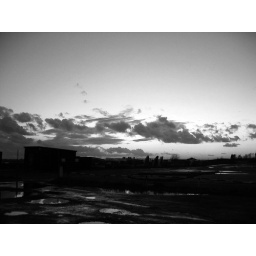
Shot from the car park on Two Tree Island. Reflection on the sky in the puddle's is pretty cool...